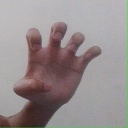
अक्षर: झ